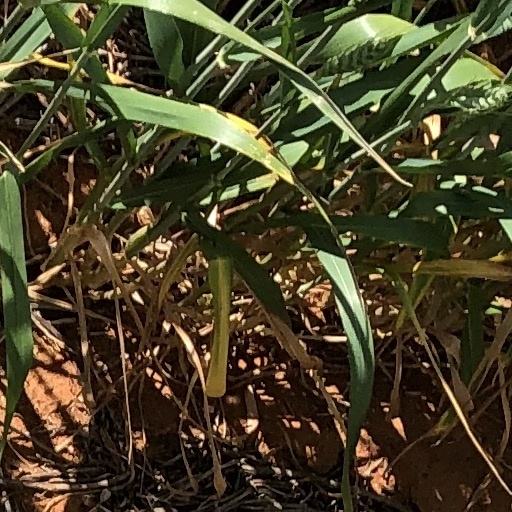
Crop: wheat